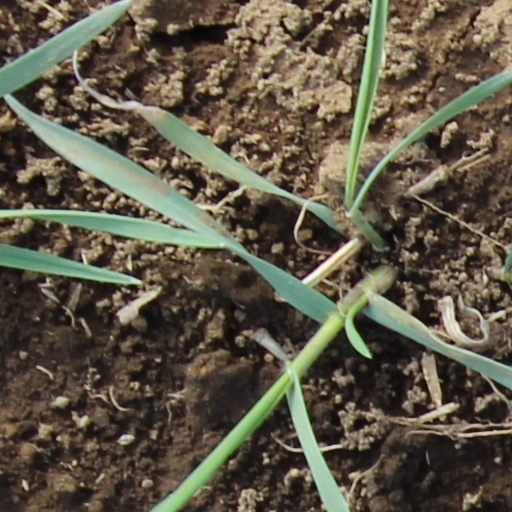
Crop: wheat